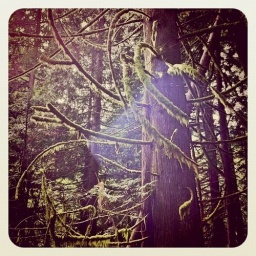
This tree is insane. I came across it while hiking to/from a lake while on vacation in Canada.